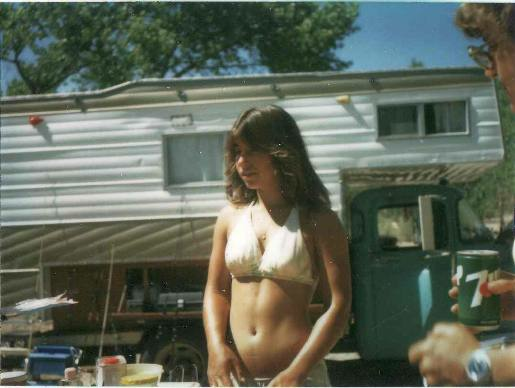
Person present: Yes